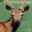
Label: deer